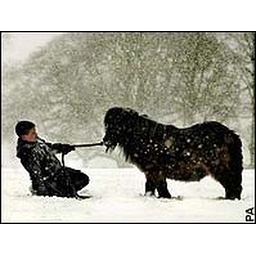
horse boy pulling pony in snow